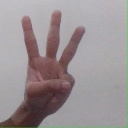
अक्षर: व